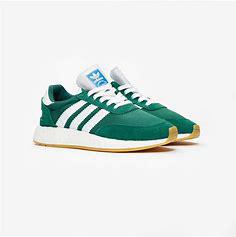
Brand: Adidas
Model: I 5923